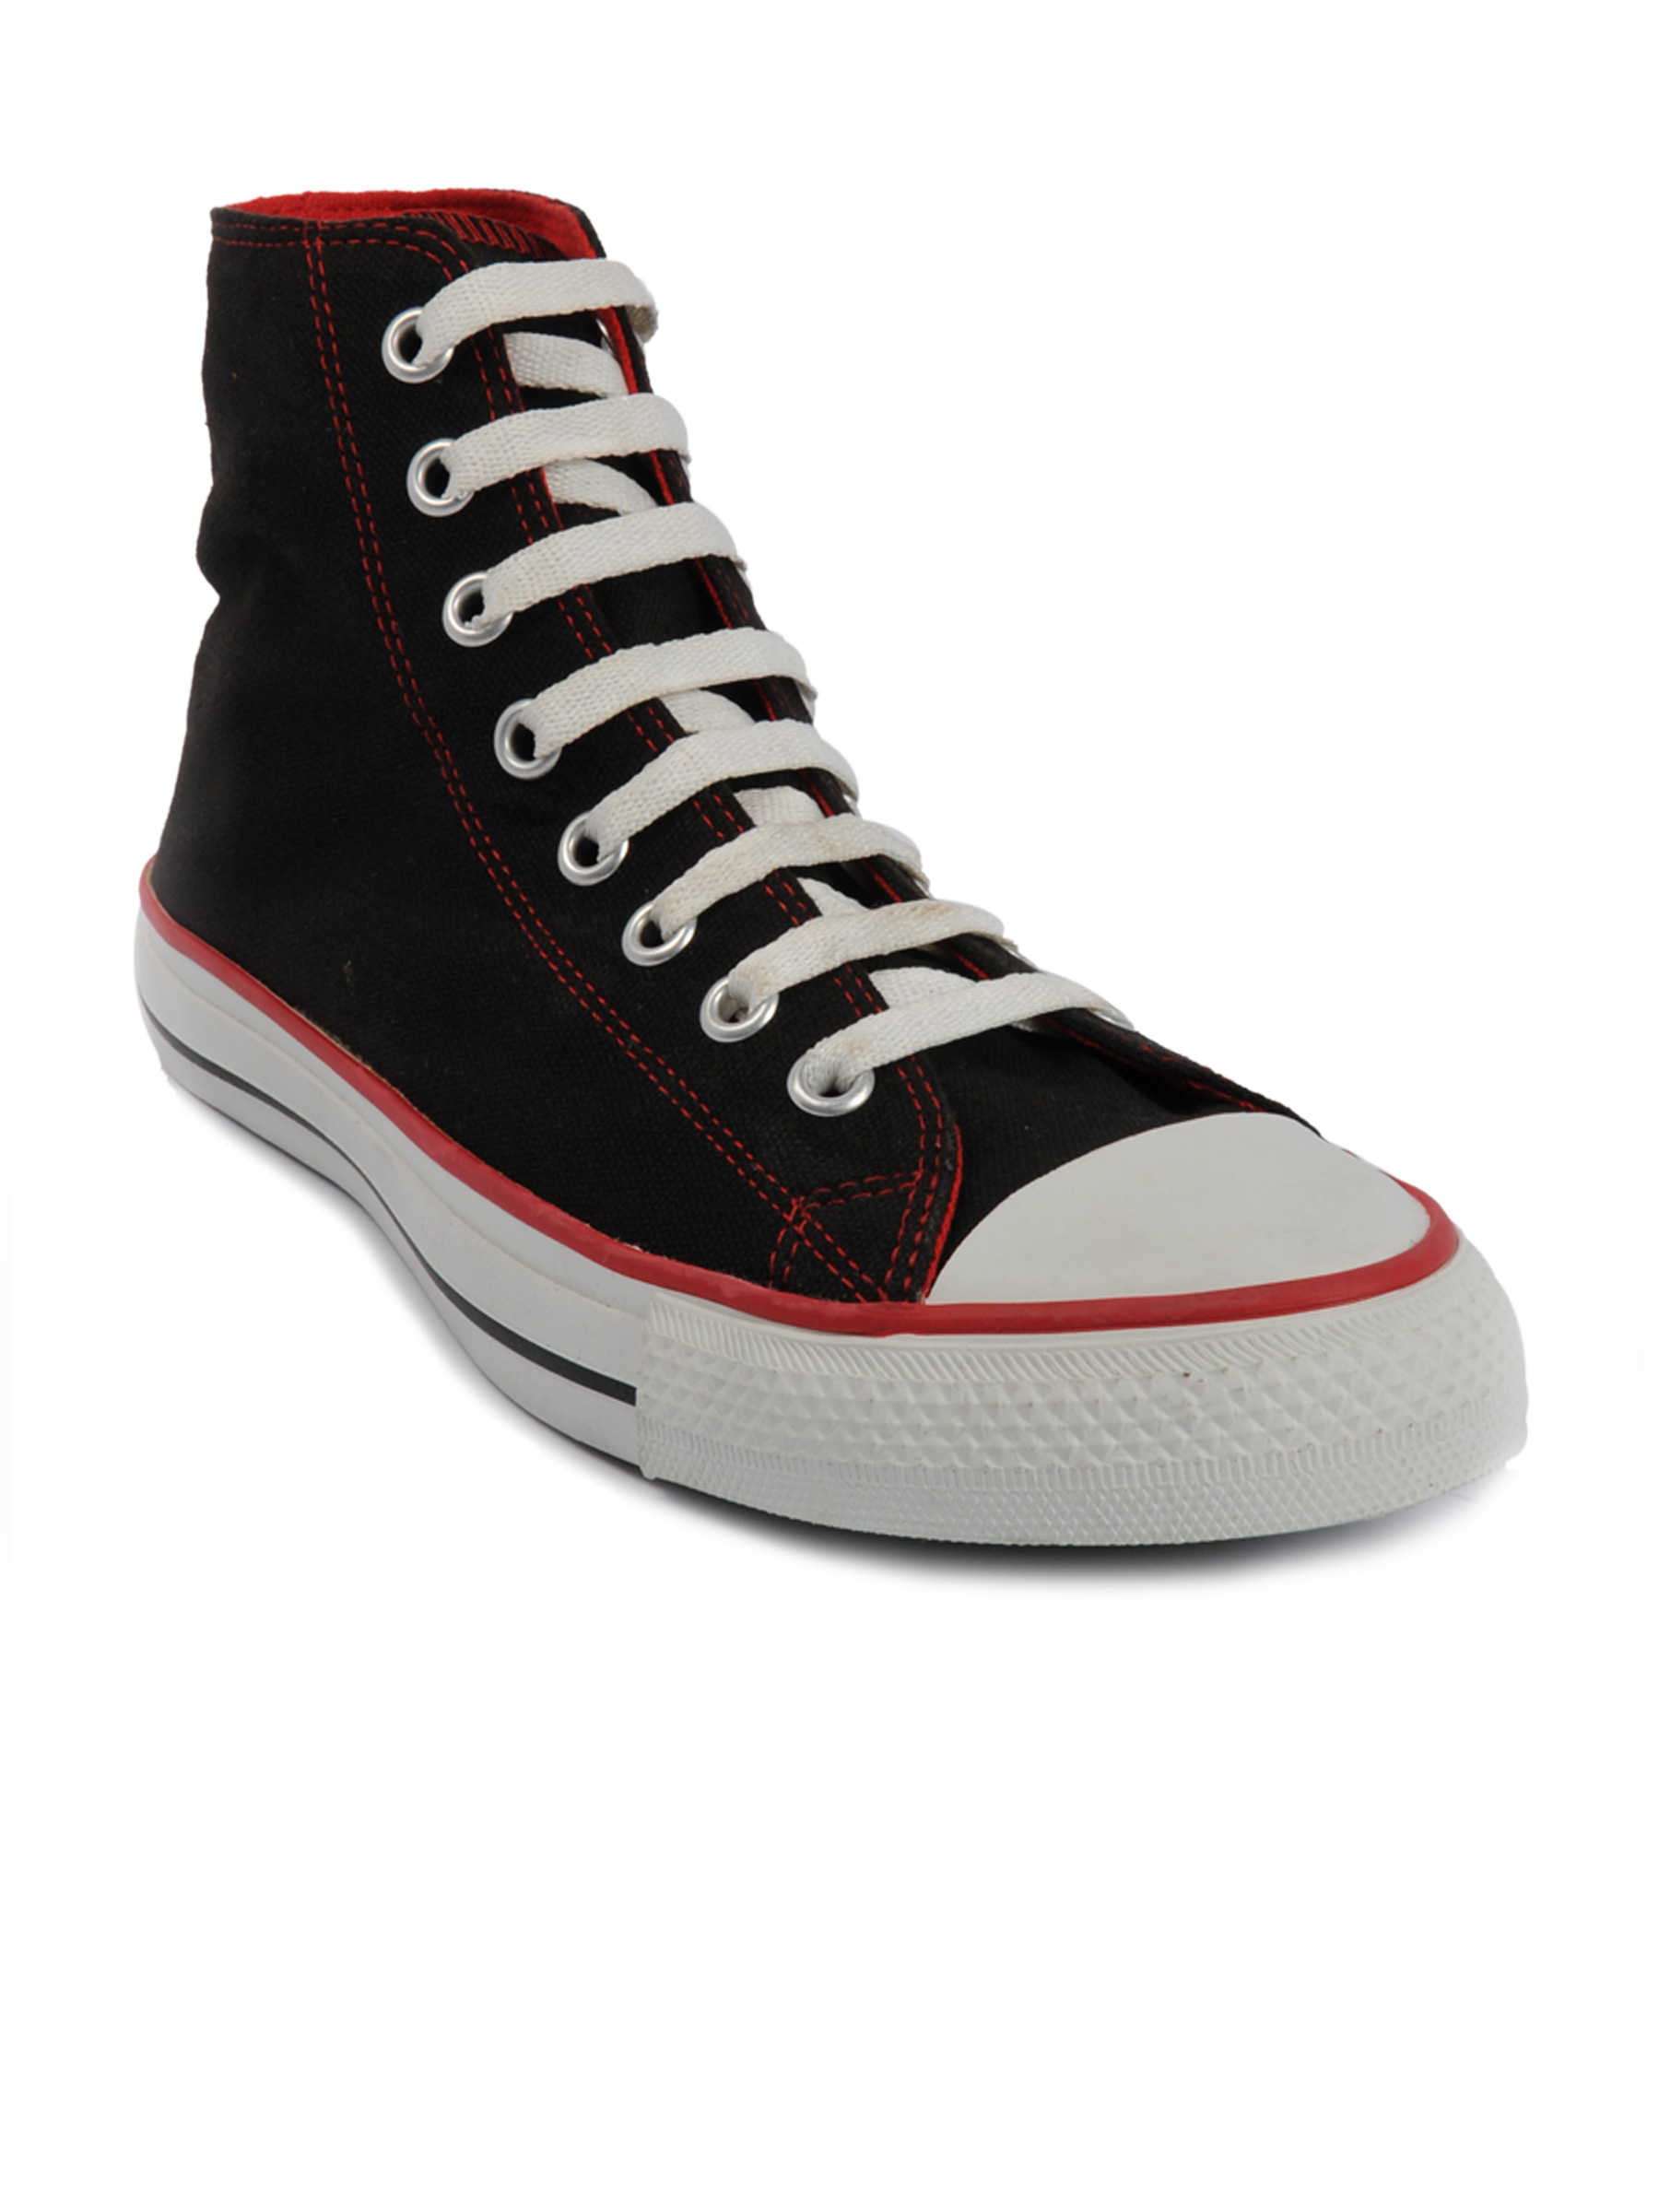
Converse Unisex Ct As Rolldown Hi Black Casual Shoes
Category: Footwear / Shoes / Casual Shoes
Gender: Unisex
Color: Black
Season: Summer 2012
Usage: Casual